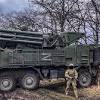
Label: Air Defense